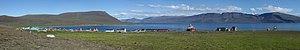
Upernavik Kujalleq est un village de la municipalité d'Avannaata construite sur un archipel dans le nord-ouest du Groenland. Fondé en 1985, le village recense 206 habitants en 2009.